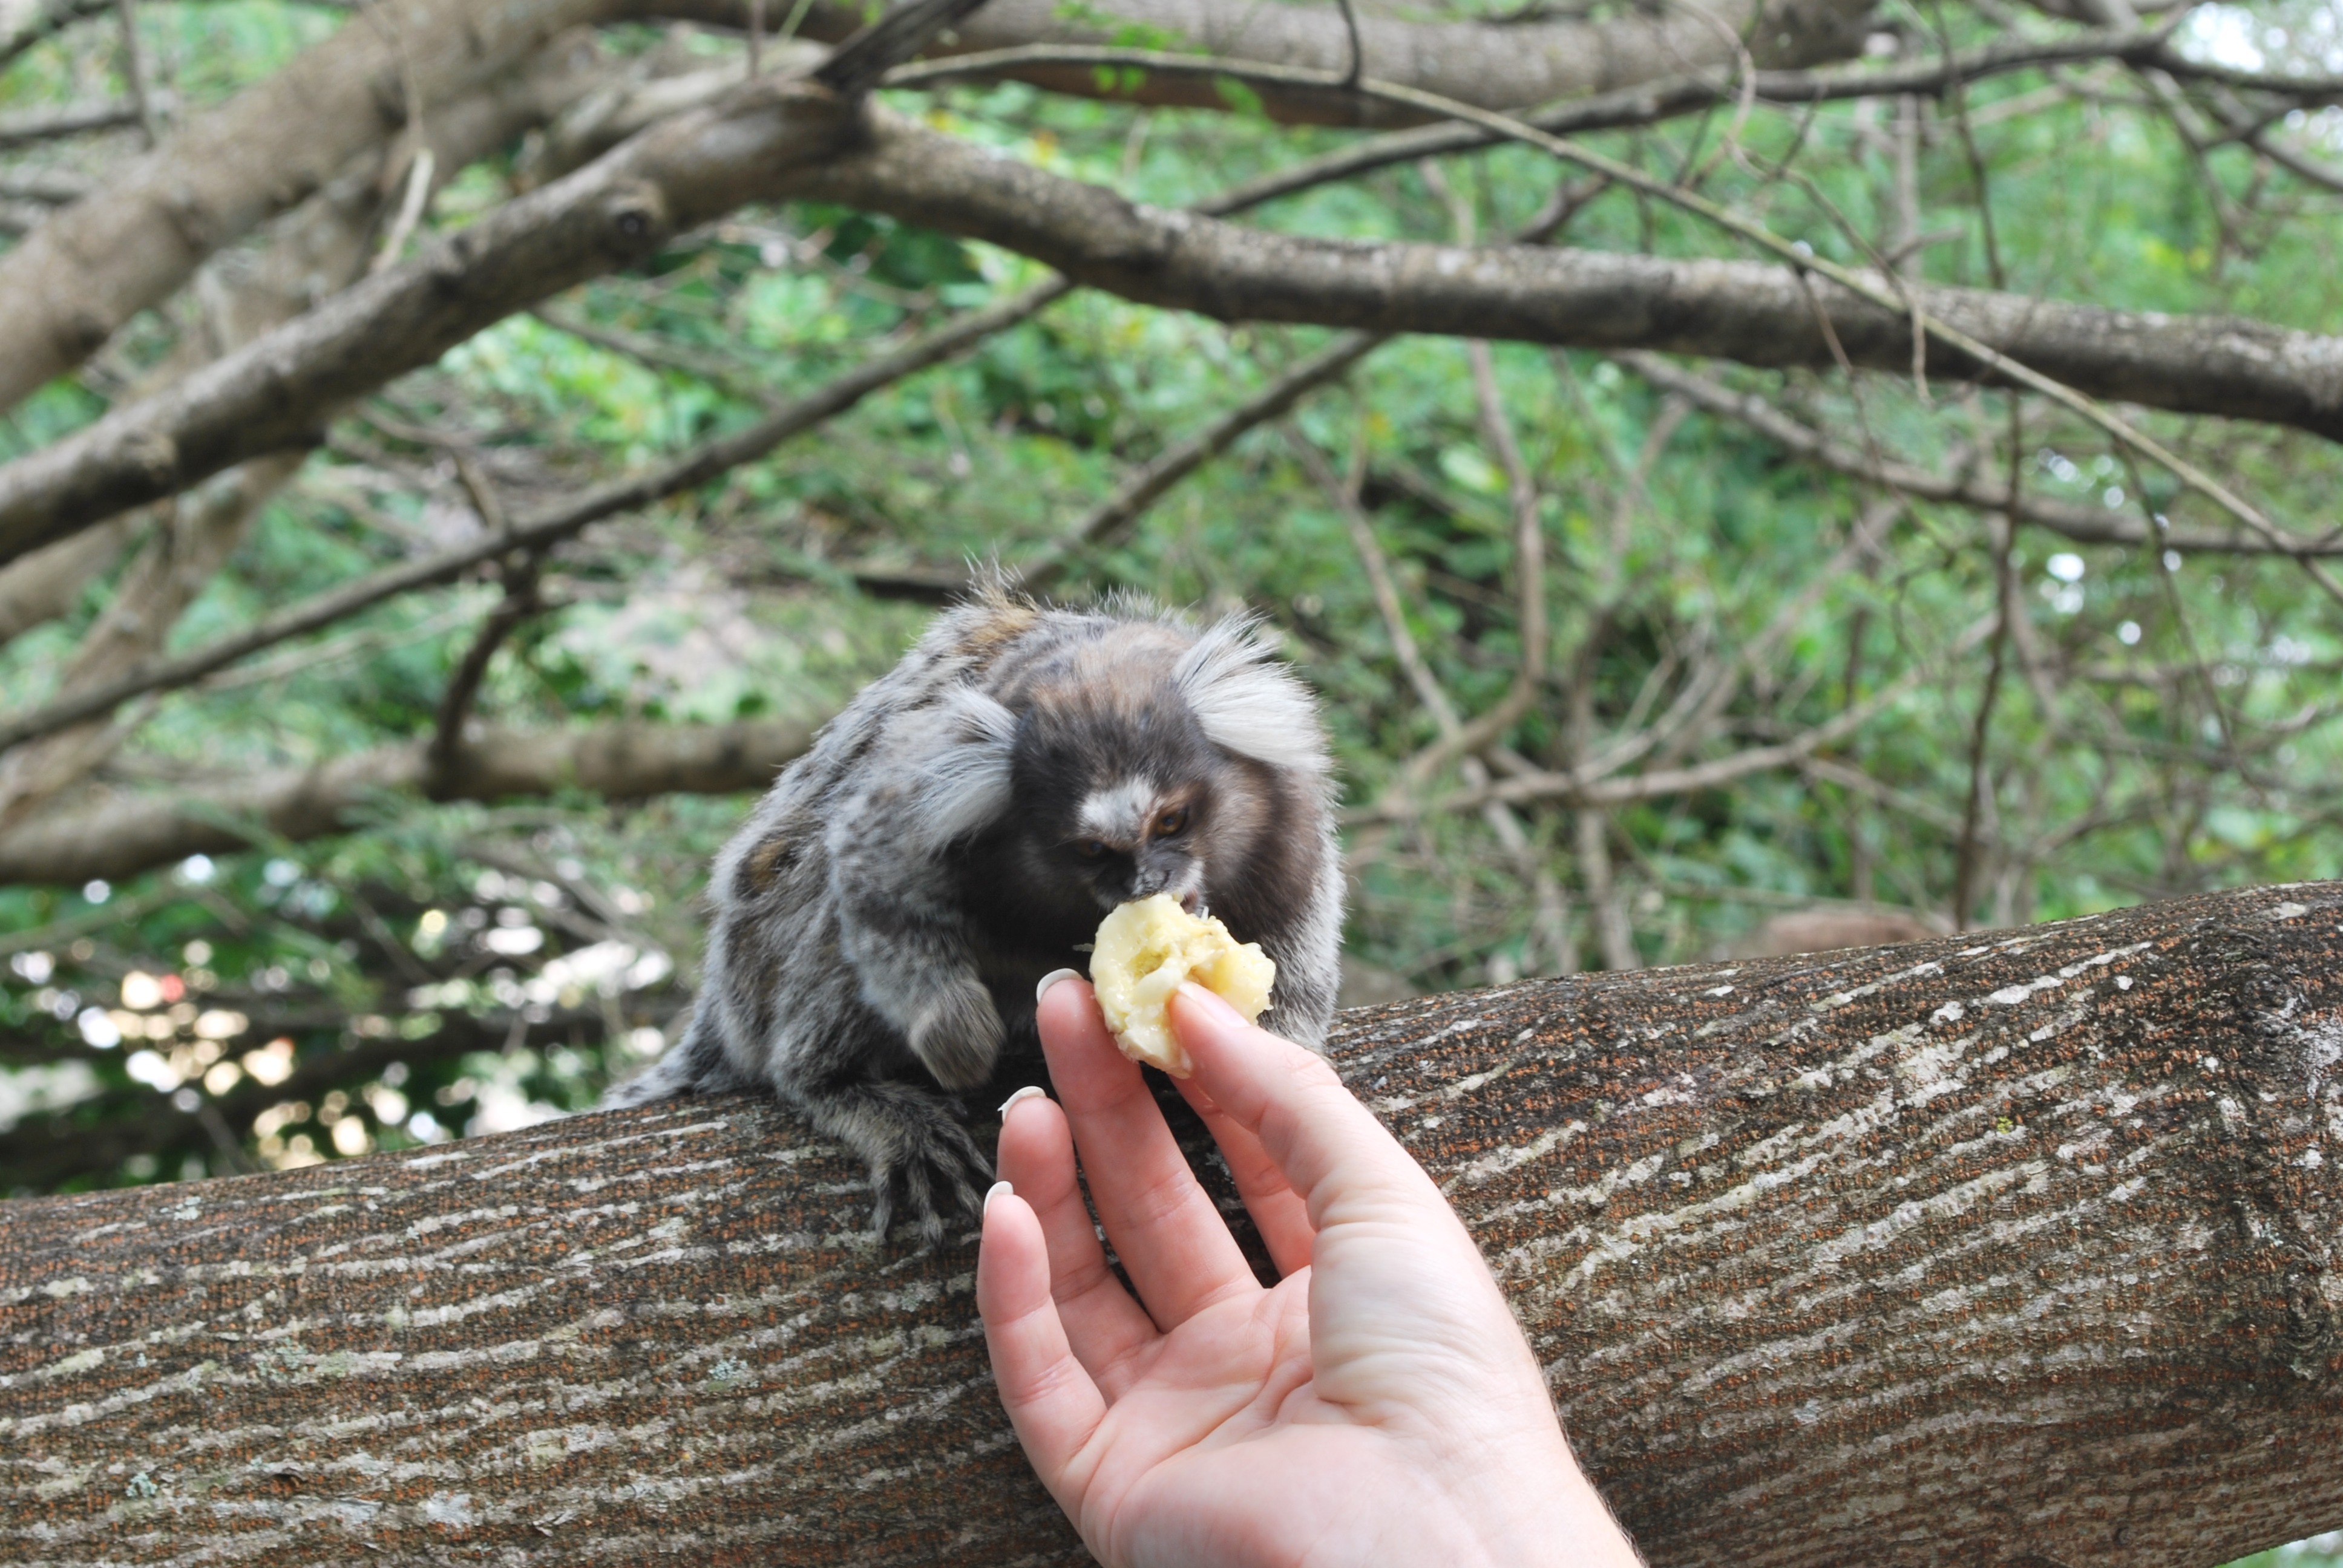
tree, nature, branch, bird, animal, wildlife, wild, zoo, monkey, fauna, primate, feeding, monkeys, new world monkey